Slade Reservoirs

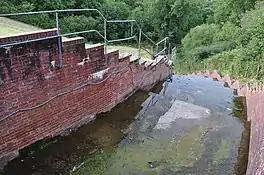
Water leat on the lower reservoir

The Slade Reservoirs are twin reservoirs in the North Devon town of Ilfracombe, England. They are owned by South West Water, and leased to South West Lakes Trust. While no longer used for water supply, they are used as fisheries (mainly the lower reservoir). The waterworks has since been demolished, Ilfracombe's main waterworks is now Hore Down Works on the outskirts of the town. Higher and Lower Slade Reservoirs were originally impounded for potable water supply but local knowledge suggests this reservoir is no longer used (and is considered natural by the enrvioment agency). The reservoir has a 6-acre mixed fishery (carp, bream, tench, perch, roach & pike) managed by SW Lakes Trust.